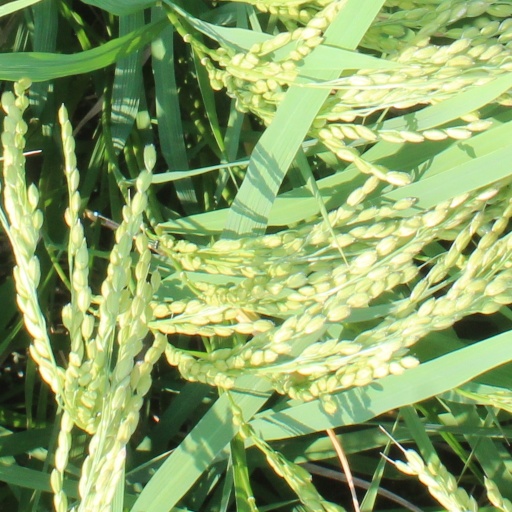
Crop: rice